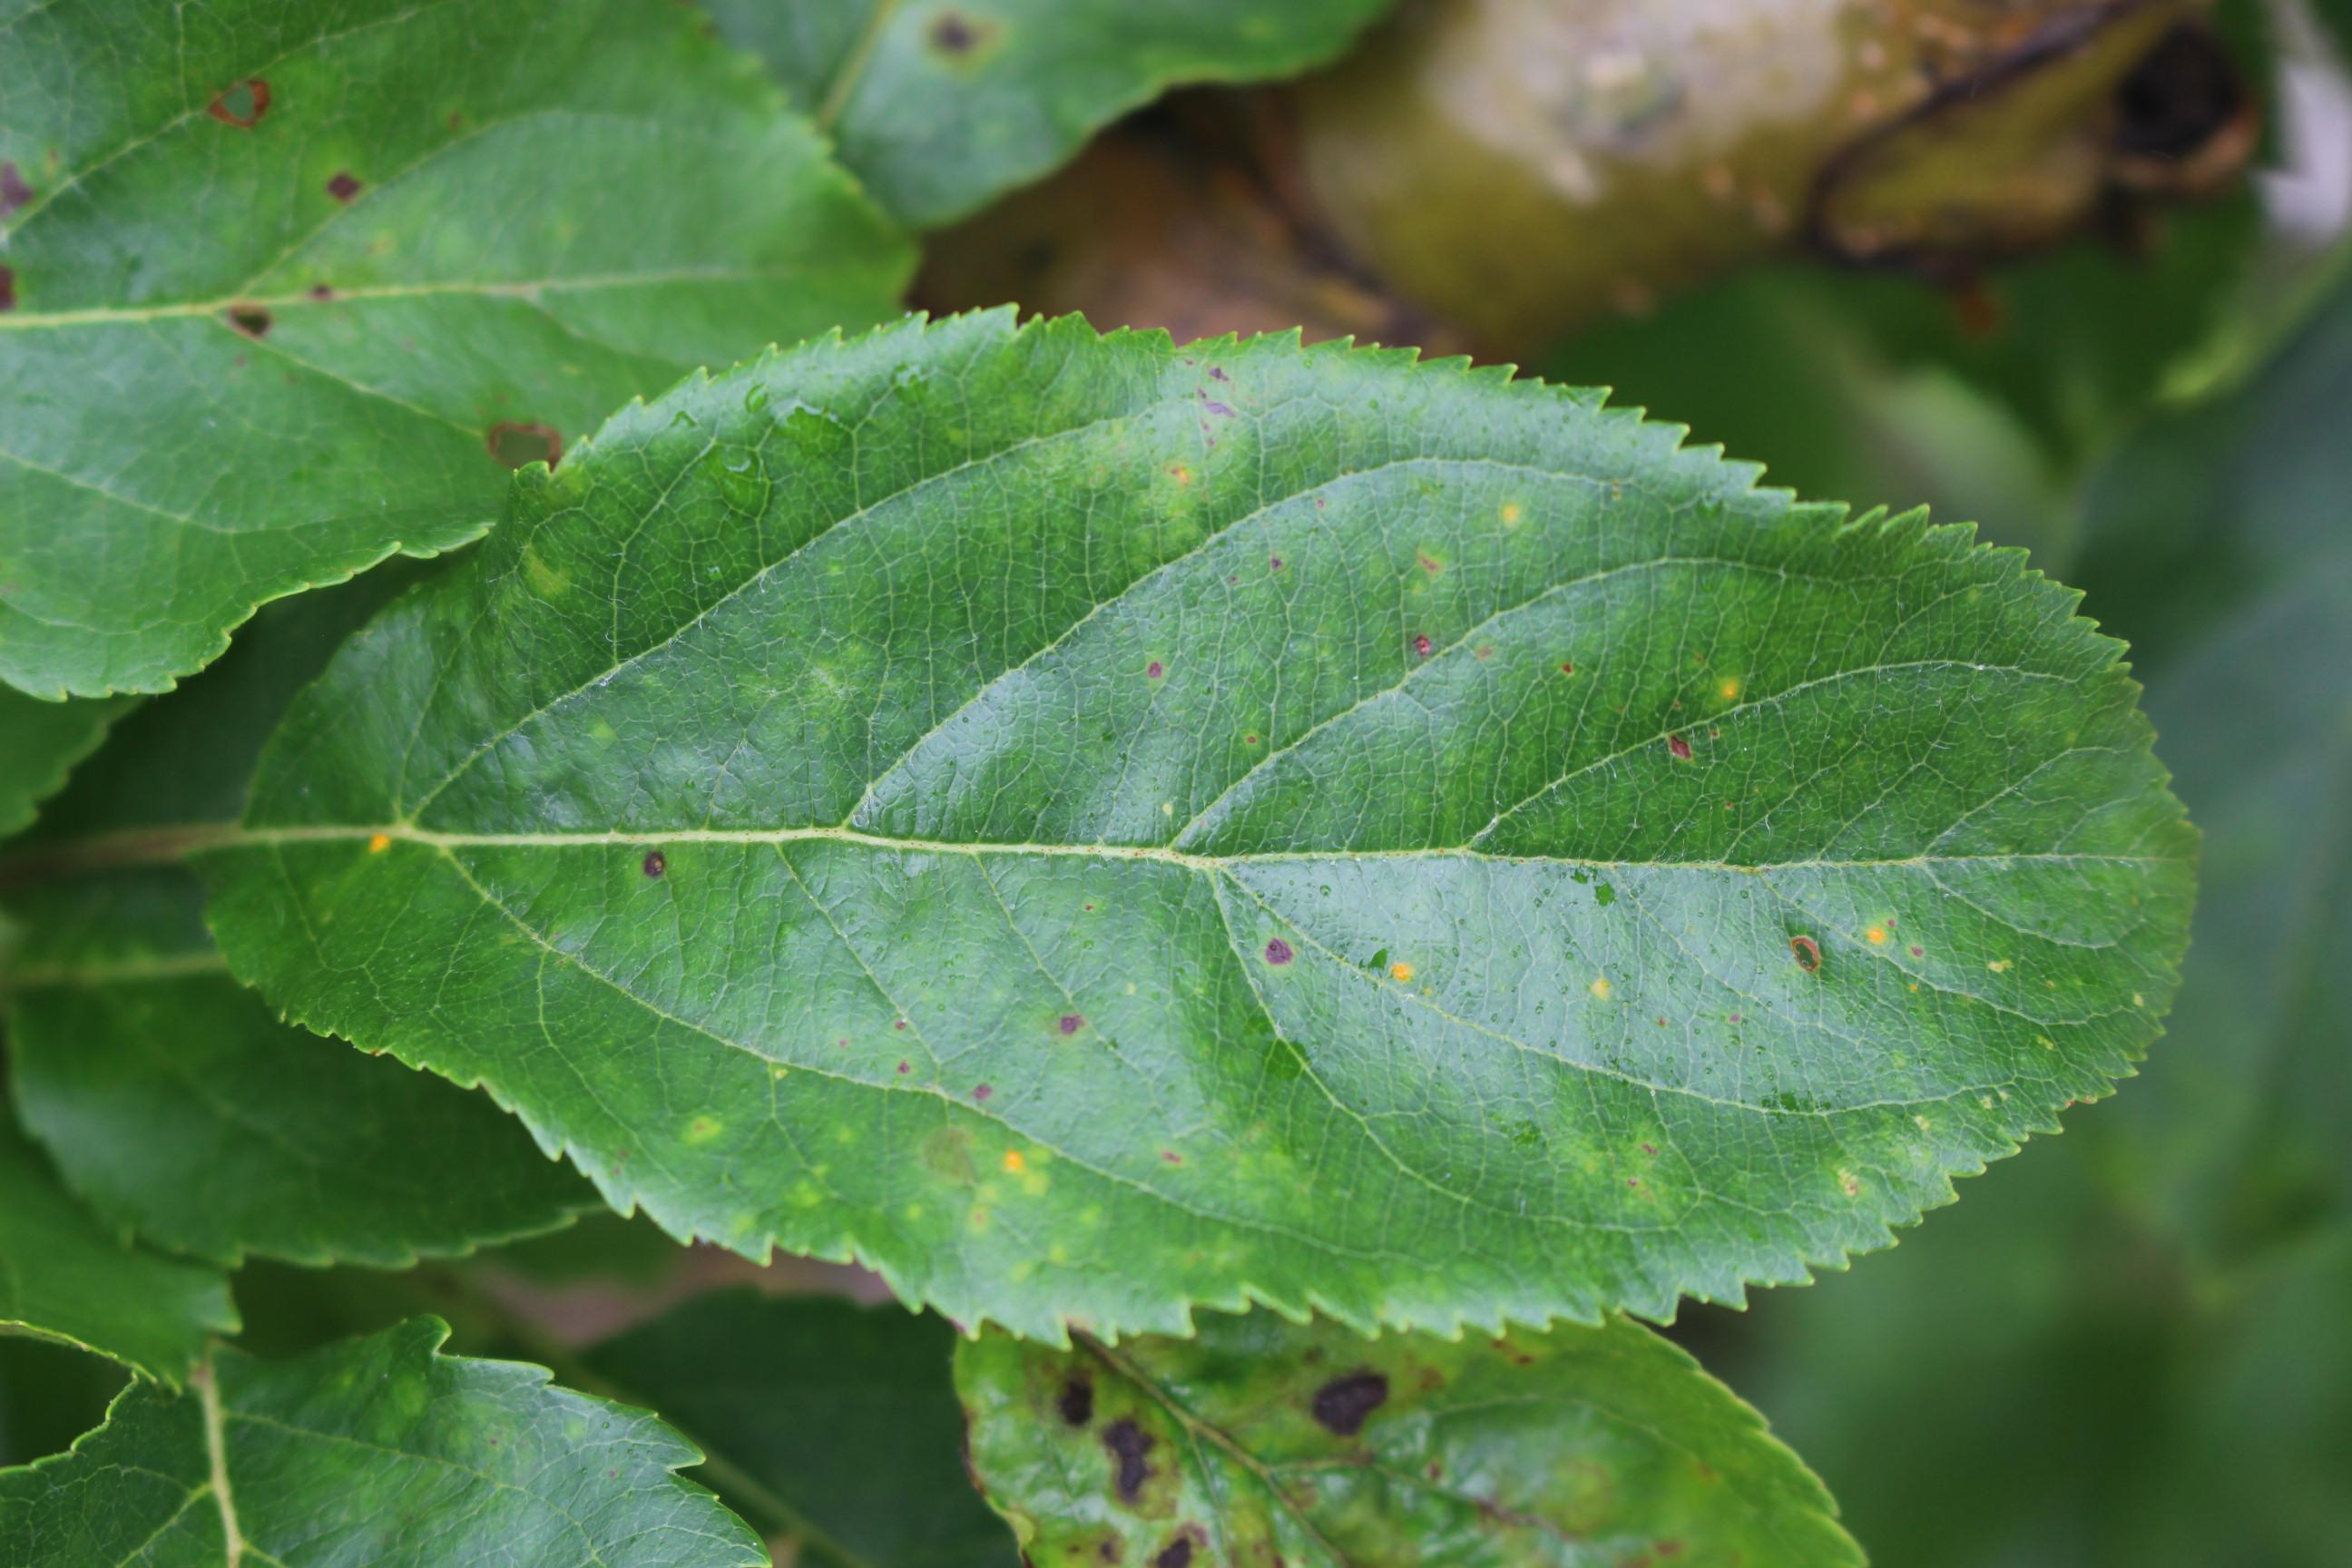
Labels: rust, complex